Pictures at an Exhibition (Stokowski orchestration)

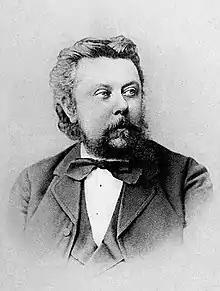
Modest Mussorgsky in 1874

Stokowski's opening "Promenade" is less showy than Ravel's brass fanfare; it is instead mainly given to low strings and woodwinds, creating deep, chorale-like textures. The brass do not enter until near the end.